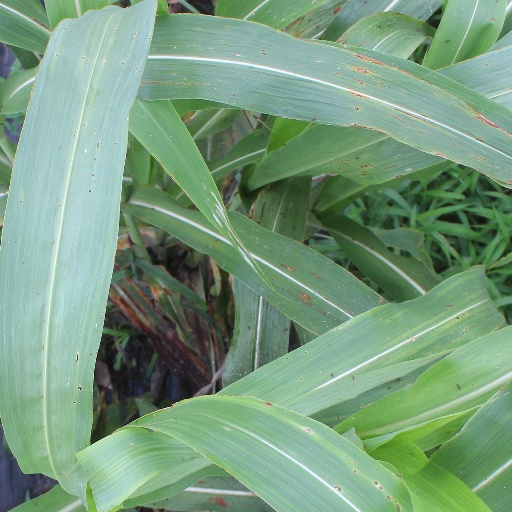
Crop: sorghum